The Foliage (film)

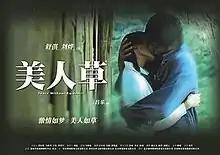

The Foliage, also known as Years Without Epidemic, is a 2003 Chinese romance film directed by Lü Yue and stars Liu Ye, Shu Qi, Fang Bin, and Qi Huan. The film is an adaptation of Chinese-American writer Frank Shi's novel "My First Love". It tells the love story of sent-down youth Liu Simeng and Ye Xingyu. The film premiered in China in 2003.